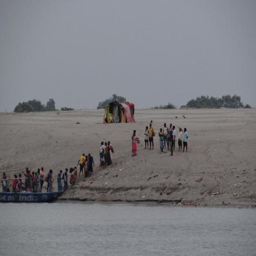
opposite side of the ghats